Whispered Words

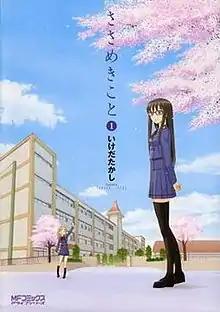
Cover of "Sasameki Koto" volume 1 as published by Media Factory

is a Japanese "yuri" manga series written and illustrated by Takashi Ikeda. It was serialized in Media Factory's seinen manga magazine "Monthly Comic Alive" between March 2007 and November 2011, and was compiled into nine "tankōbon" volumes. A canon Drama CD musical spin-off was released on 23 Dec 2009, titled "The Longest Day of Sumika". The series has been licensed in North America by One Peace Books. It was adapted as a 13-episode anime television series produced by AIC that aired between October and December 2009 on TV Tokyo. The series, which is set in a co-ed high school, is about Sumika Murasame, a 15-year-old girl who is secretly in love with her female best friend, Ushio Kazama. Ushio likes girls too, but is only into "cute" and "small" girls, while Sumika is tall, good at sports, and outgoing rather than shy.